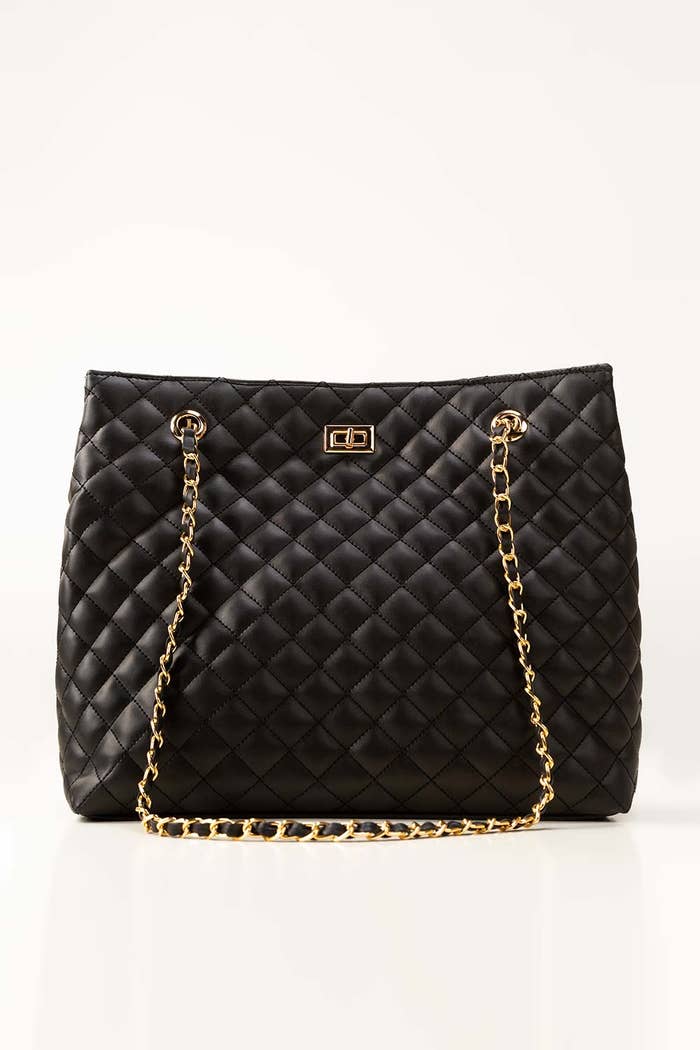
black large quilted leather shoulder bag